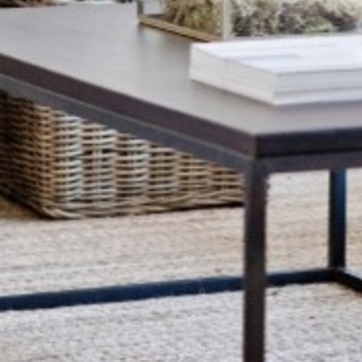
Material: other